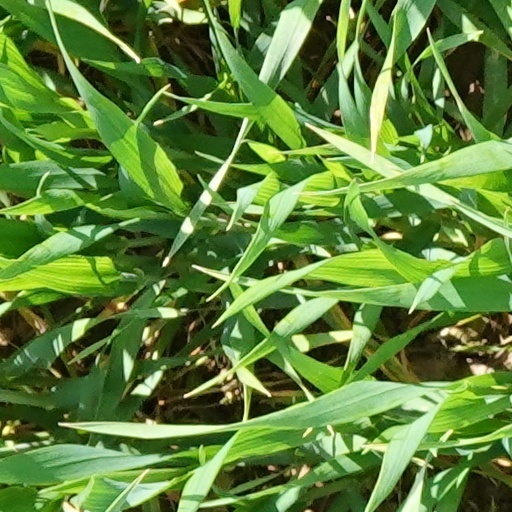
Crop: wheat